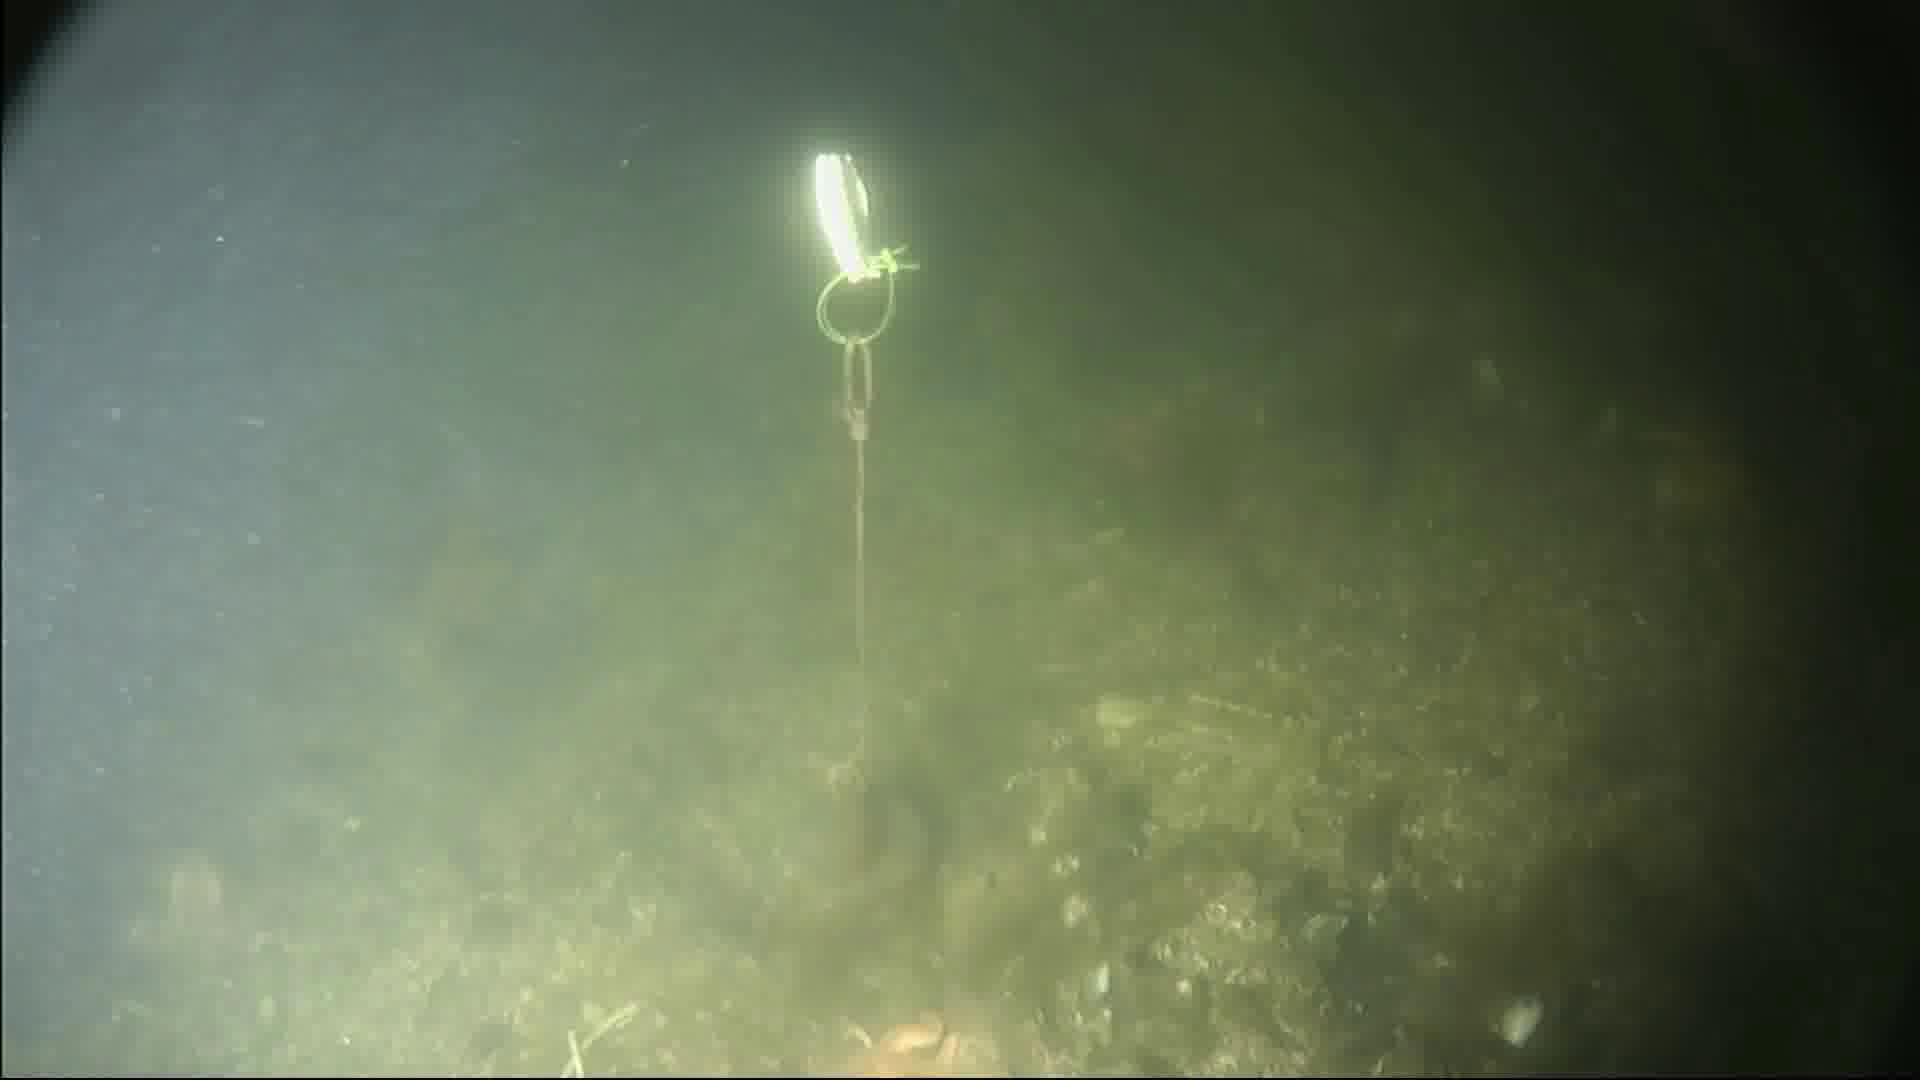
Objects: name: starfish
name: crab